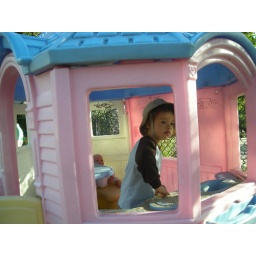
Kai playing House at Ohlone Park in Berkeley (there is this little plastic house in the tot lot there.)